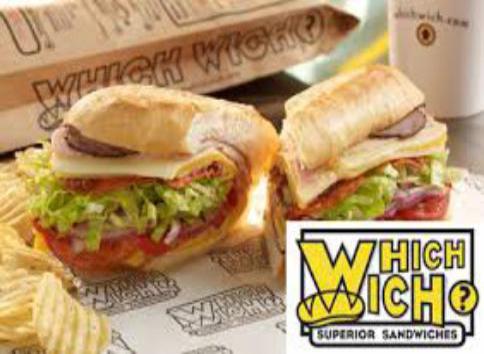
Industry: Food